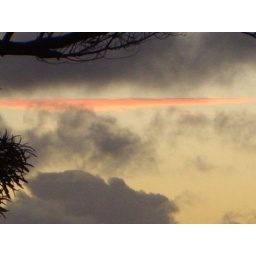
the only red cloud in the sky